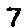
Label: 7